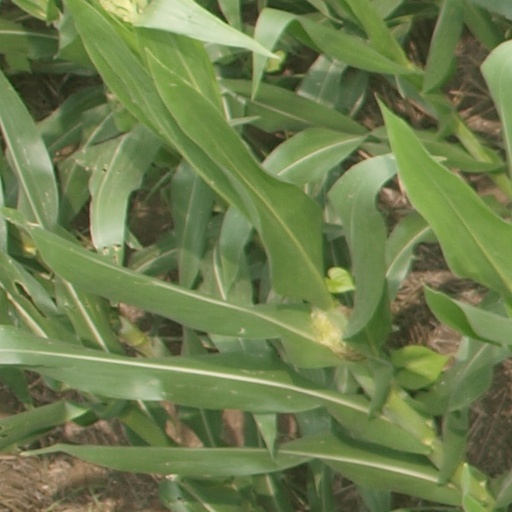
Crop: maize; corn